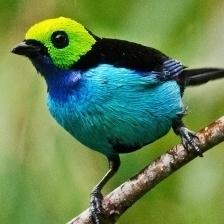
Species: PARADISE TANAGER
Scientific name: TANGARA CHILENSIS